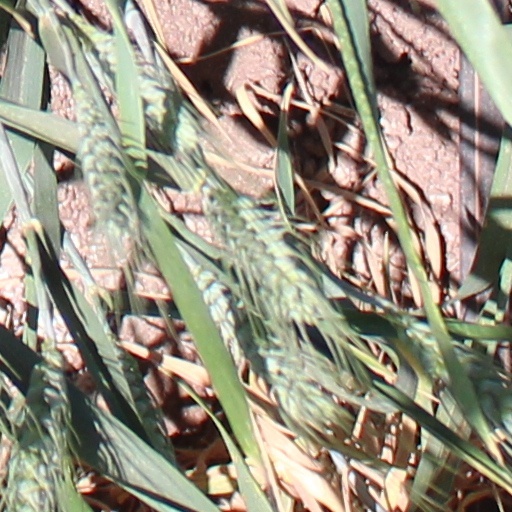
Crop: wheat